Stroker Ace

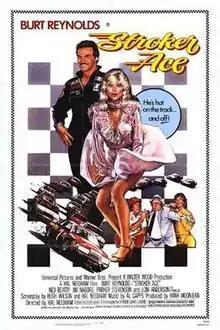
Theatrical release poster by Drew Struzan

Stroker Ace is a 1983 American action comedy sport film directed by Hal Needham and starring Burt Reynolds as the eponymous Stroker Ace, a NASCAR driver.